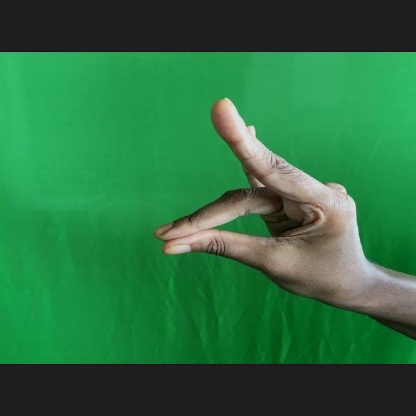
Mudra: Simhamukham